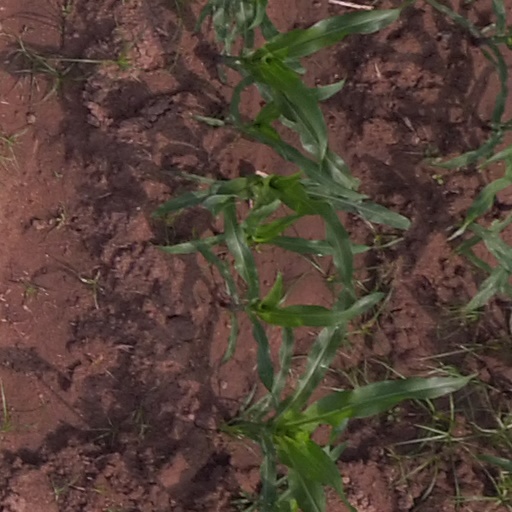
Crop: maize; corn